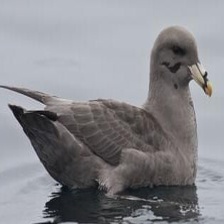
Species: NORTHERN FULMAR
Scientific name: FULMARUS GLACIALIS